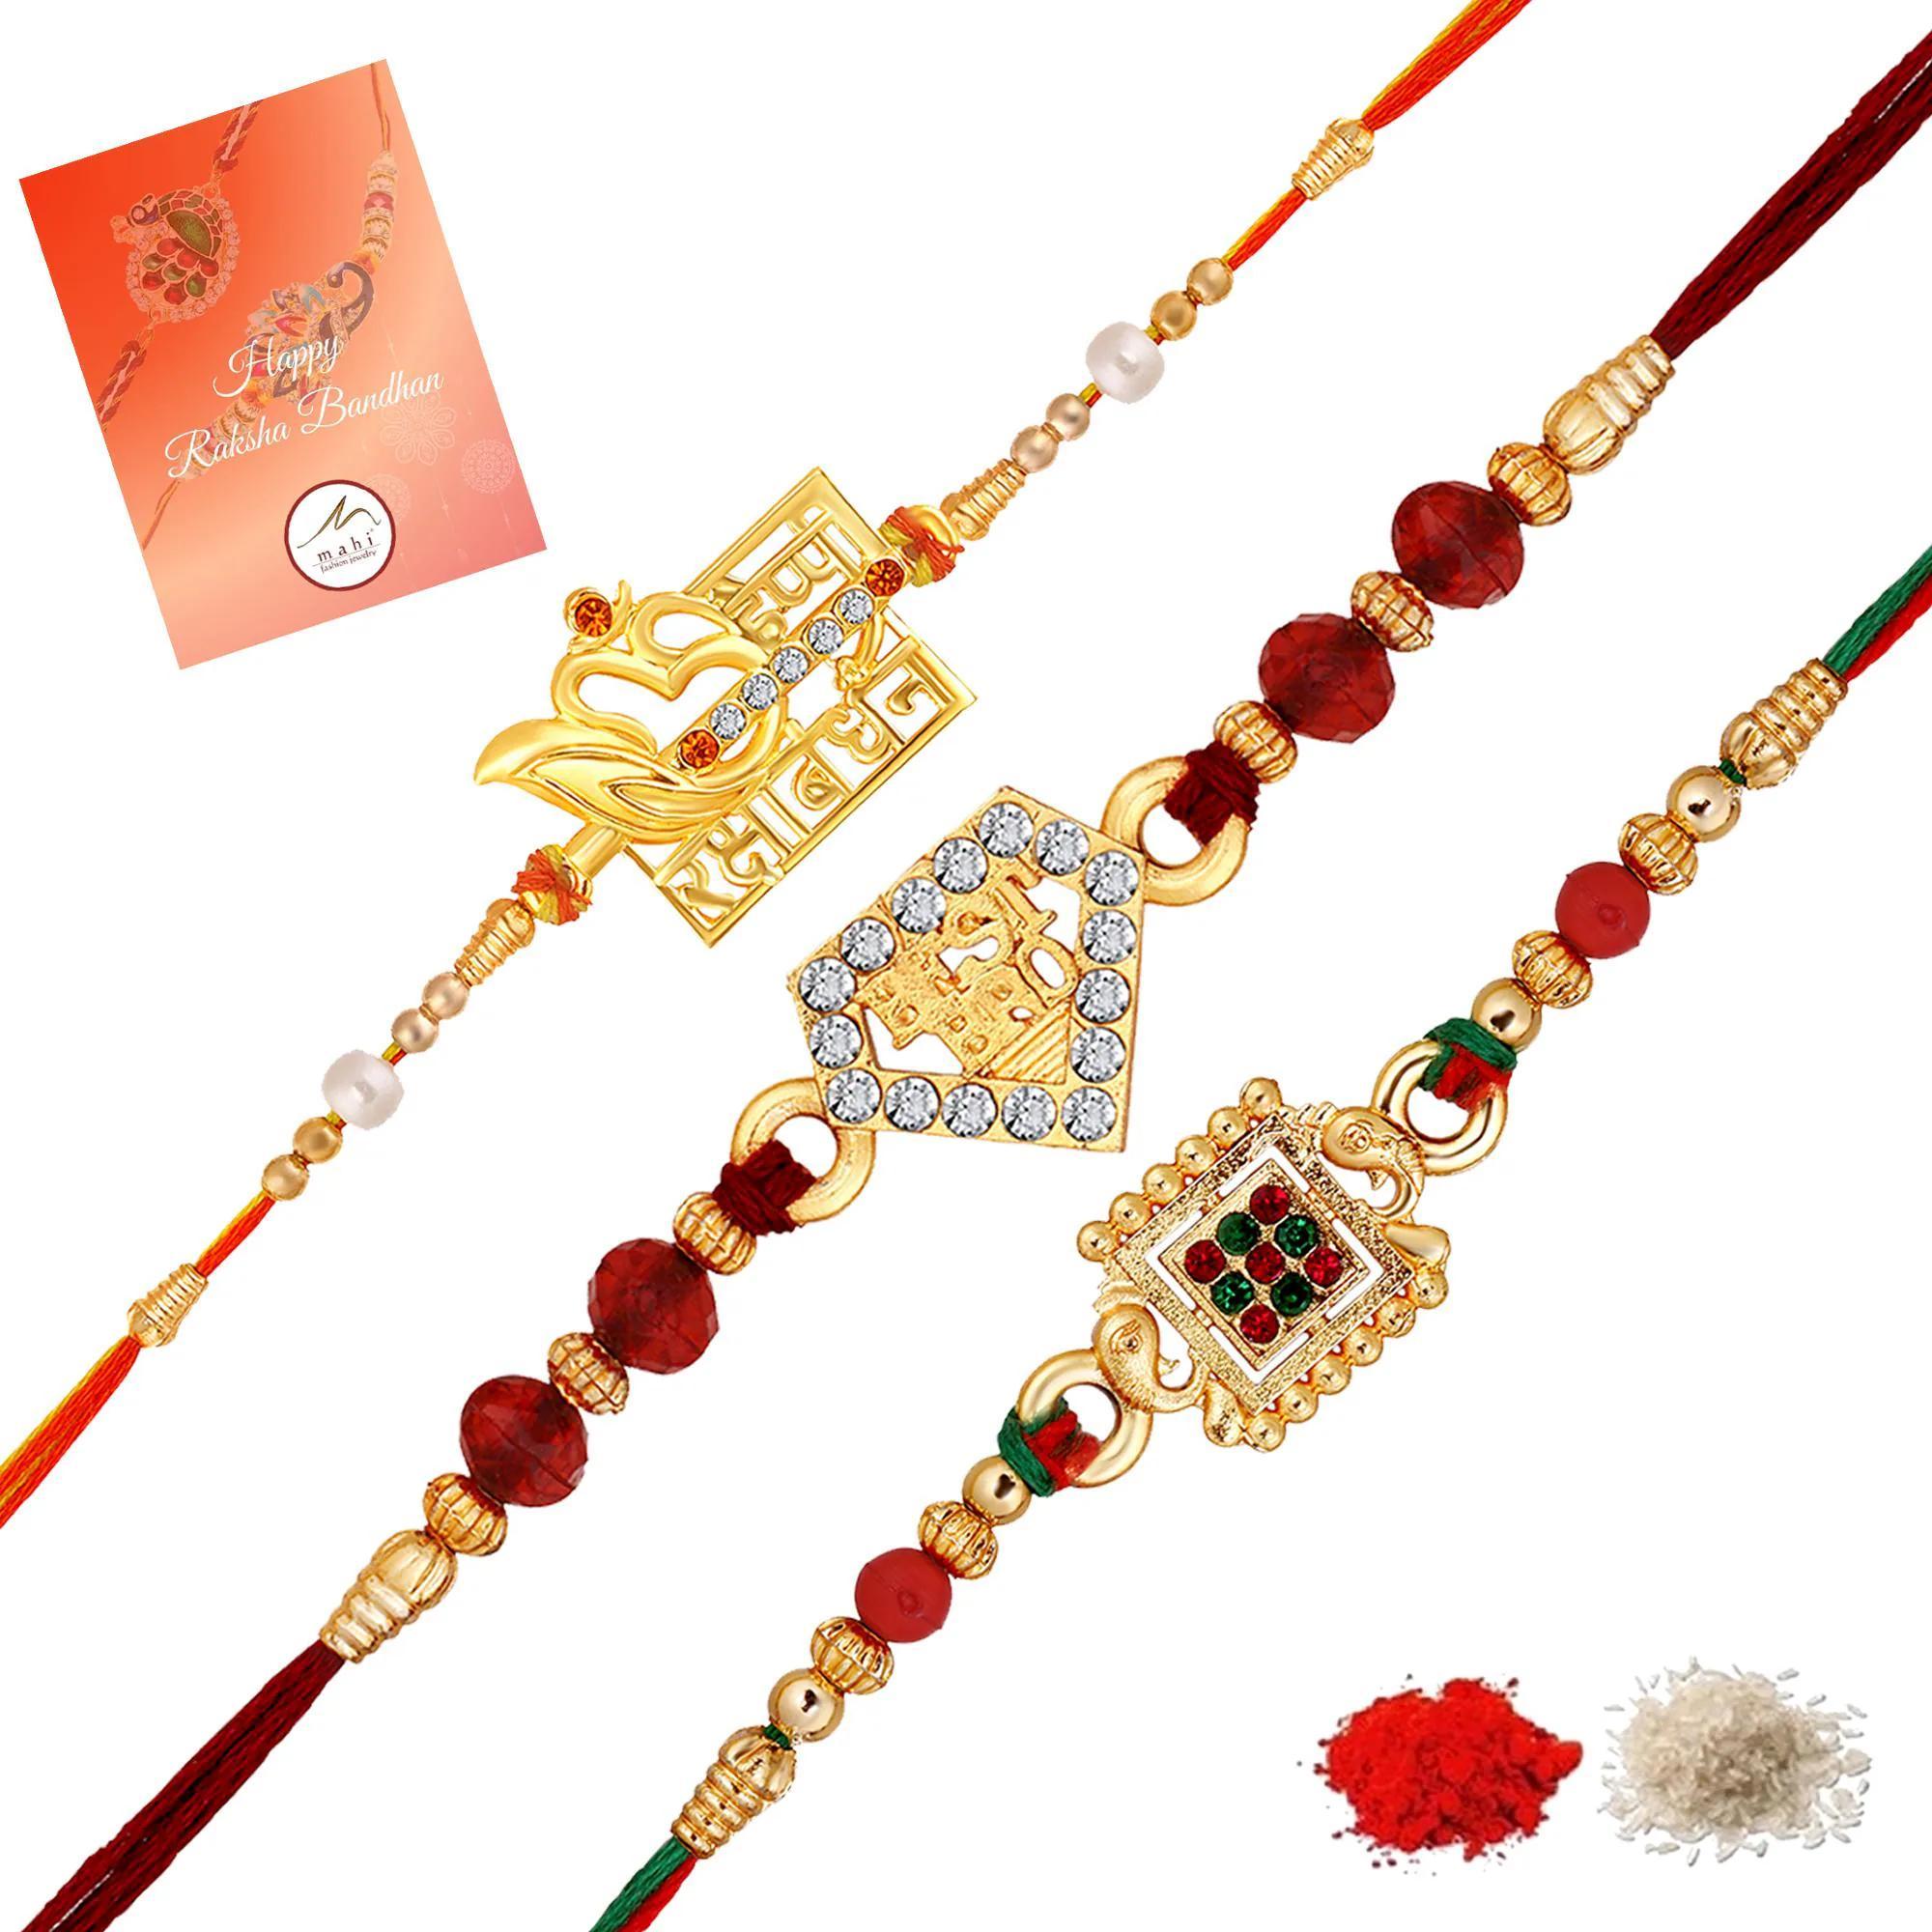
 Mahi Combo of 3 Gold Plated Multicolor Crystals Studded Rakhi for Brother, Bhai, Bro (RCO1105739G)
Type: Rakhis
Brand: Mahi
Price: Rs. 339
 Celebrate Raksha Bandhan with our exquisitely crafted Rakhi, designed to strengthen the bond between siblings. This traditional Rakhi features intricate beadwork and durable thread, ensuring it stands the test of time. Handmade with care, each Rakhi is a unique and meaningful gift for your brother. Each Rakhi carries heartfelt blessings and good wishes for your brother's well-being and success. Celebrates the bond of love and protection between siblings, a cherished tradition in Indian culture.
Features: The Rakhi is adorned with vibrant colors and attractive embellishments that add a touch of elegance to the celebration.,Content in Box : 3 Rakhi's ; Cultural Significance: This beautiful Rakhi will acknowledge your love for Your Brother with the promise that your bond with him will grow stronger as time goes on.,Vibrant Colors: Adding bright and playful colors to the celebration will make it stand out and make it more enjoyable. This Rakhi Combo comes with a Small Rakhi Greeting Card along with a few grams of Roli & Chawal,Celebrate the bond of love and protection with our exquisite Rakhis. Share the joy of Raksha Bandhan Festival with this beautiful Rakhi, a token of love, protection and blessings.,Adjustable Size and Easy to tie: Designed to fit wrists of all sizes. It is simple and easy to tie the Rakhi securely and effortlessly.
Included: 3 Rakhis